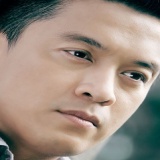
ca sĩ Lam Trường